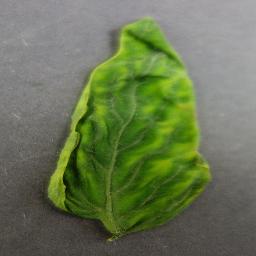
Label: Tomato___Tomato_Yellow_Leaf_Curl_Virus